Aeroflot Flight N-63

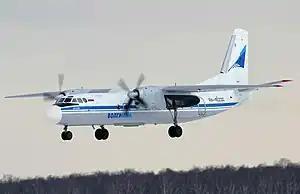
An Antonov An-24 similar to the accident aircraft

Aeroflot Flight N-63 was a flight which crashed killing 48 people in Ukraine (then in the Soviet Union) in 1971.